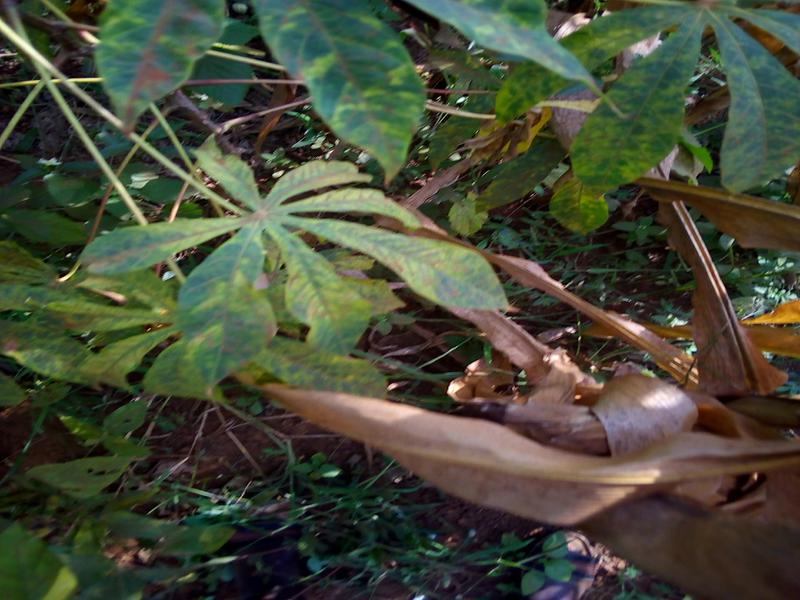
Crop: cassava
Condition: mosaic_disease